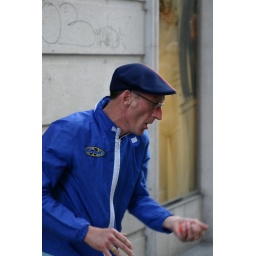
1 WATT: ball in orange